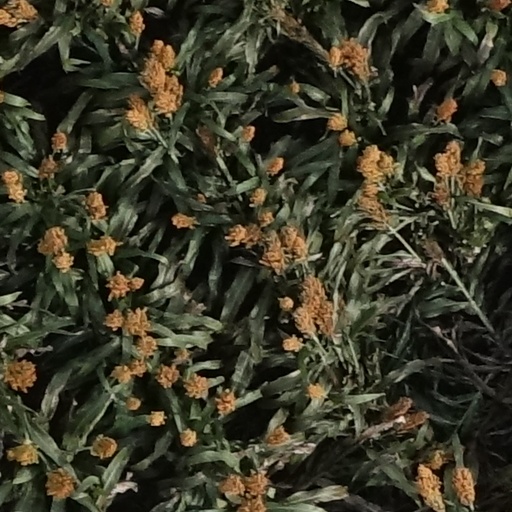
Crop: sorghum